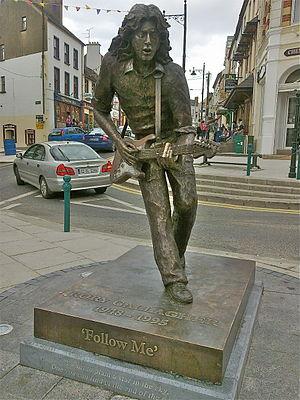
Ballyshannon en irlandais : Béal Átha Seanaidh est une ville du comté de Donegal en République d'Irlande.